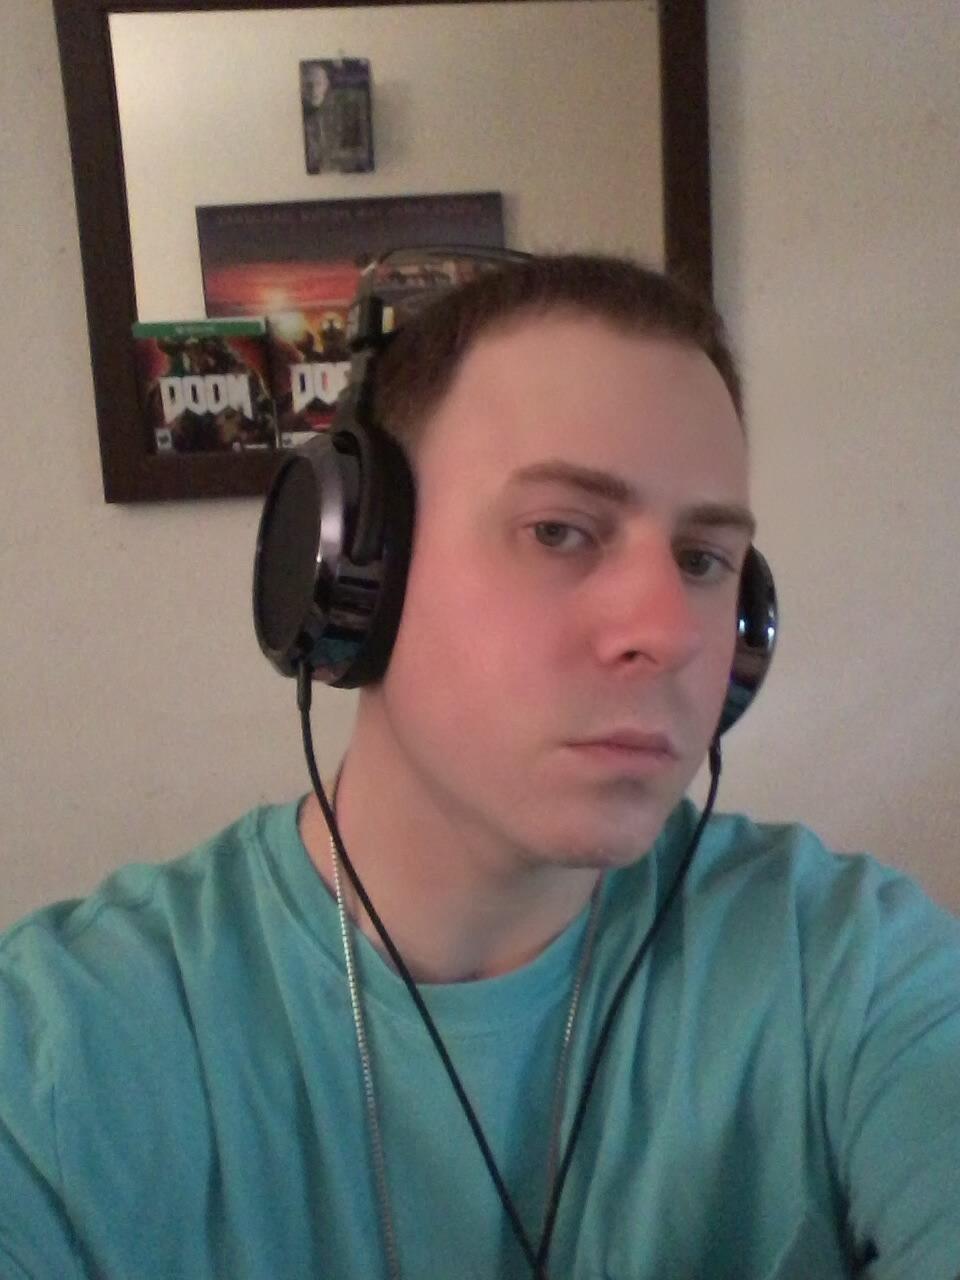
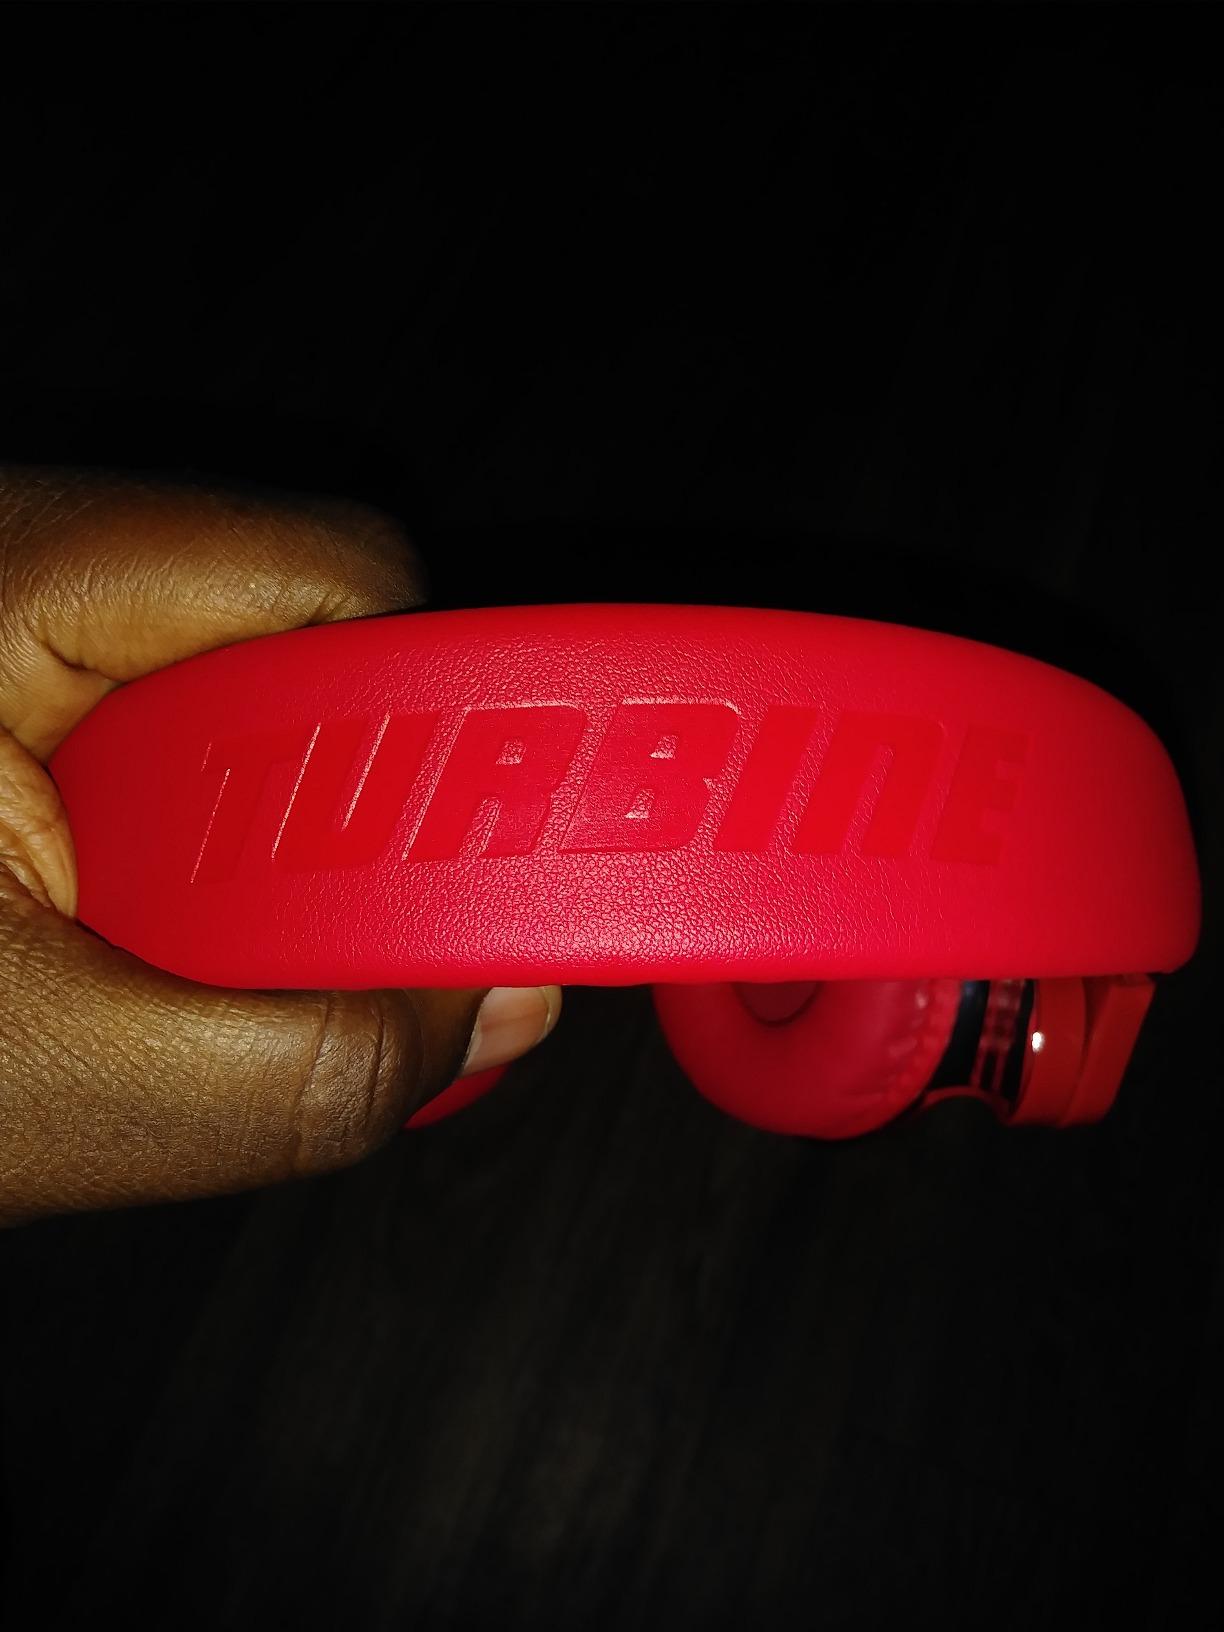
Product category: headphones
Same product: no